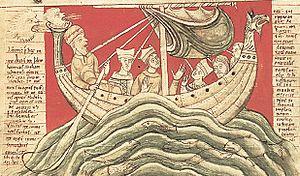
Ce glossaire maritime liste les principaux termes techniques utilisés par le monde maritime et les marins.
La houlque est un type de voilier médiéval du Nord de l'Europe, qui a précédé les caraques et caravelles.